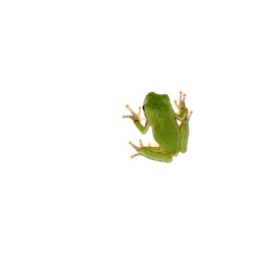
Found this frog as I was getting some grass for my horse, he is in a white bowl :)